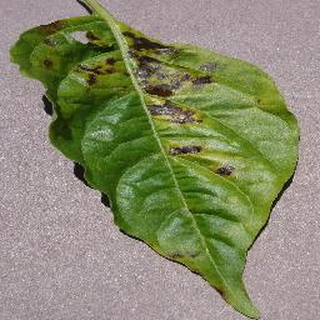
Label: bell_pepper_bacterial_spot